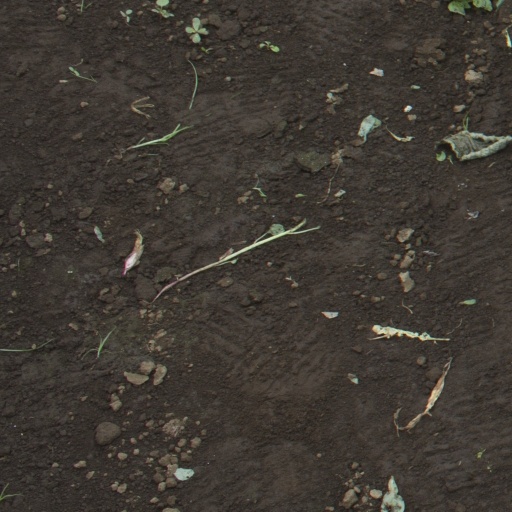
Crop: soybean